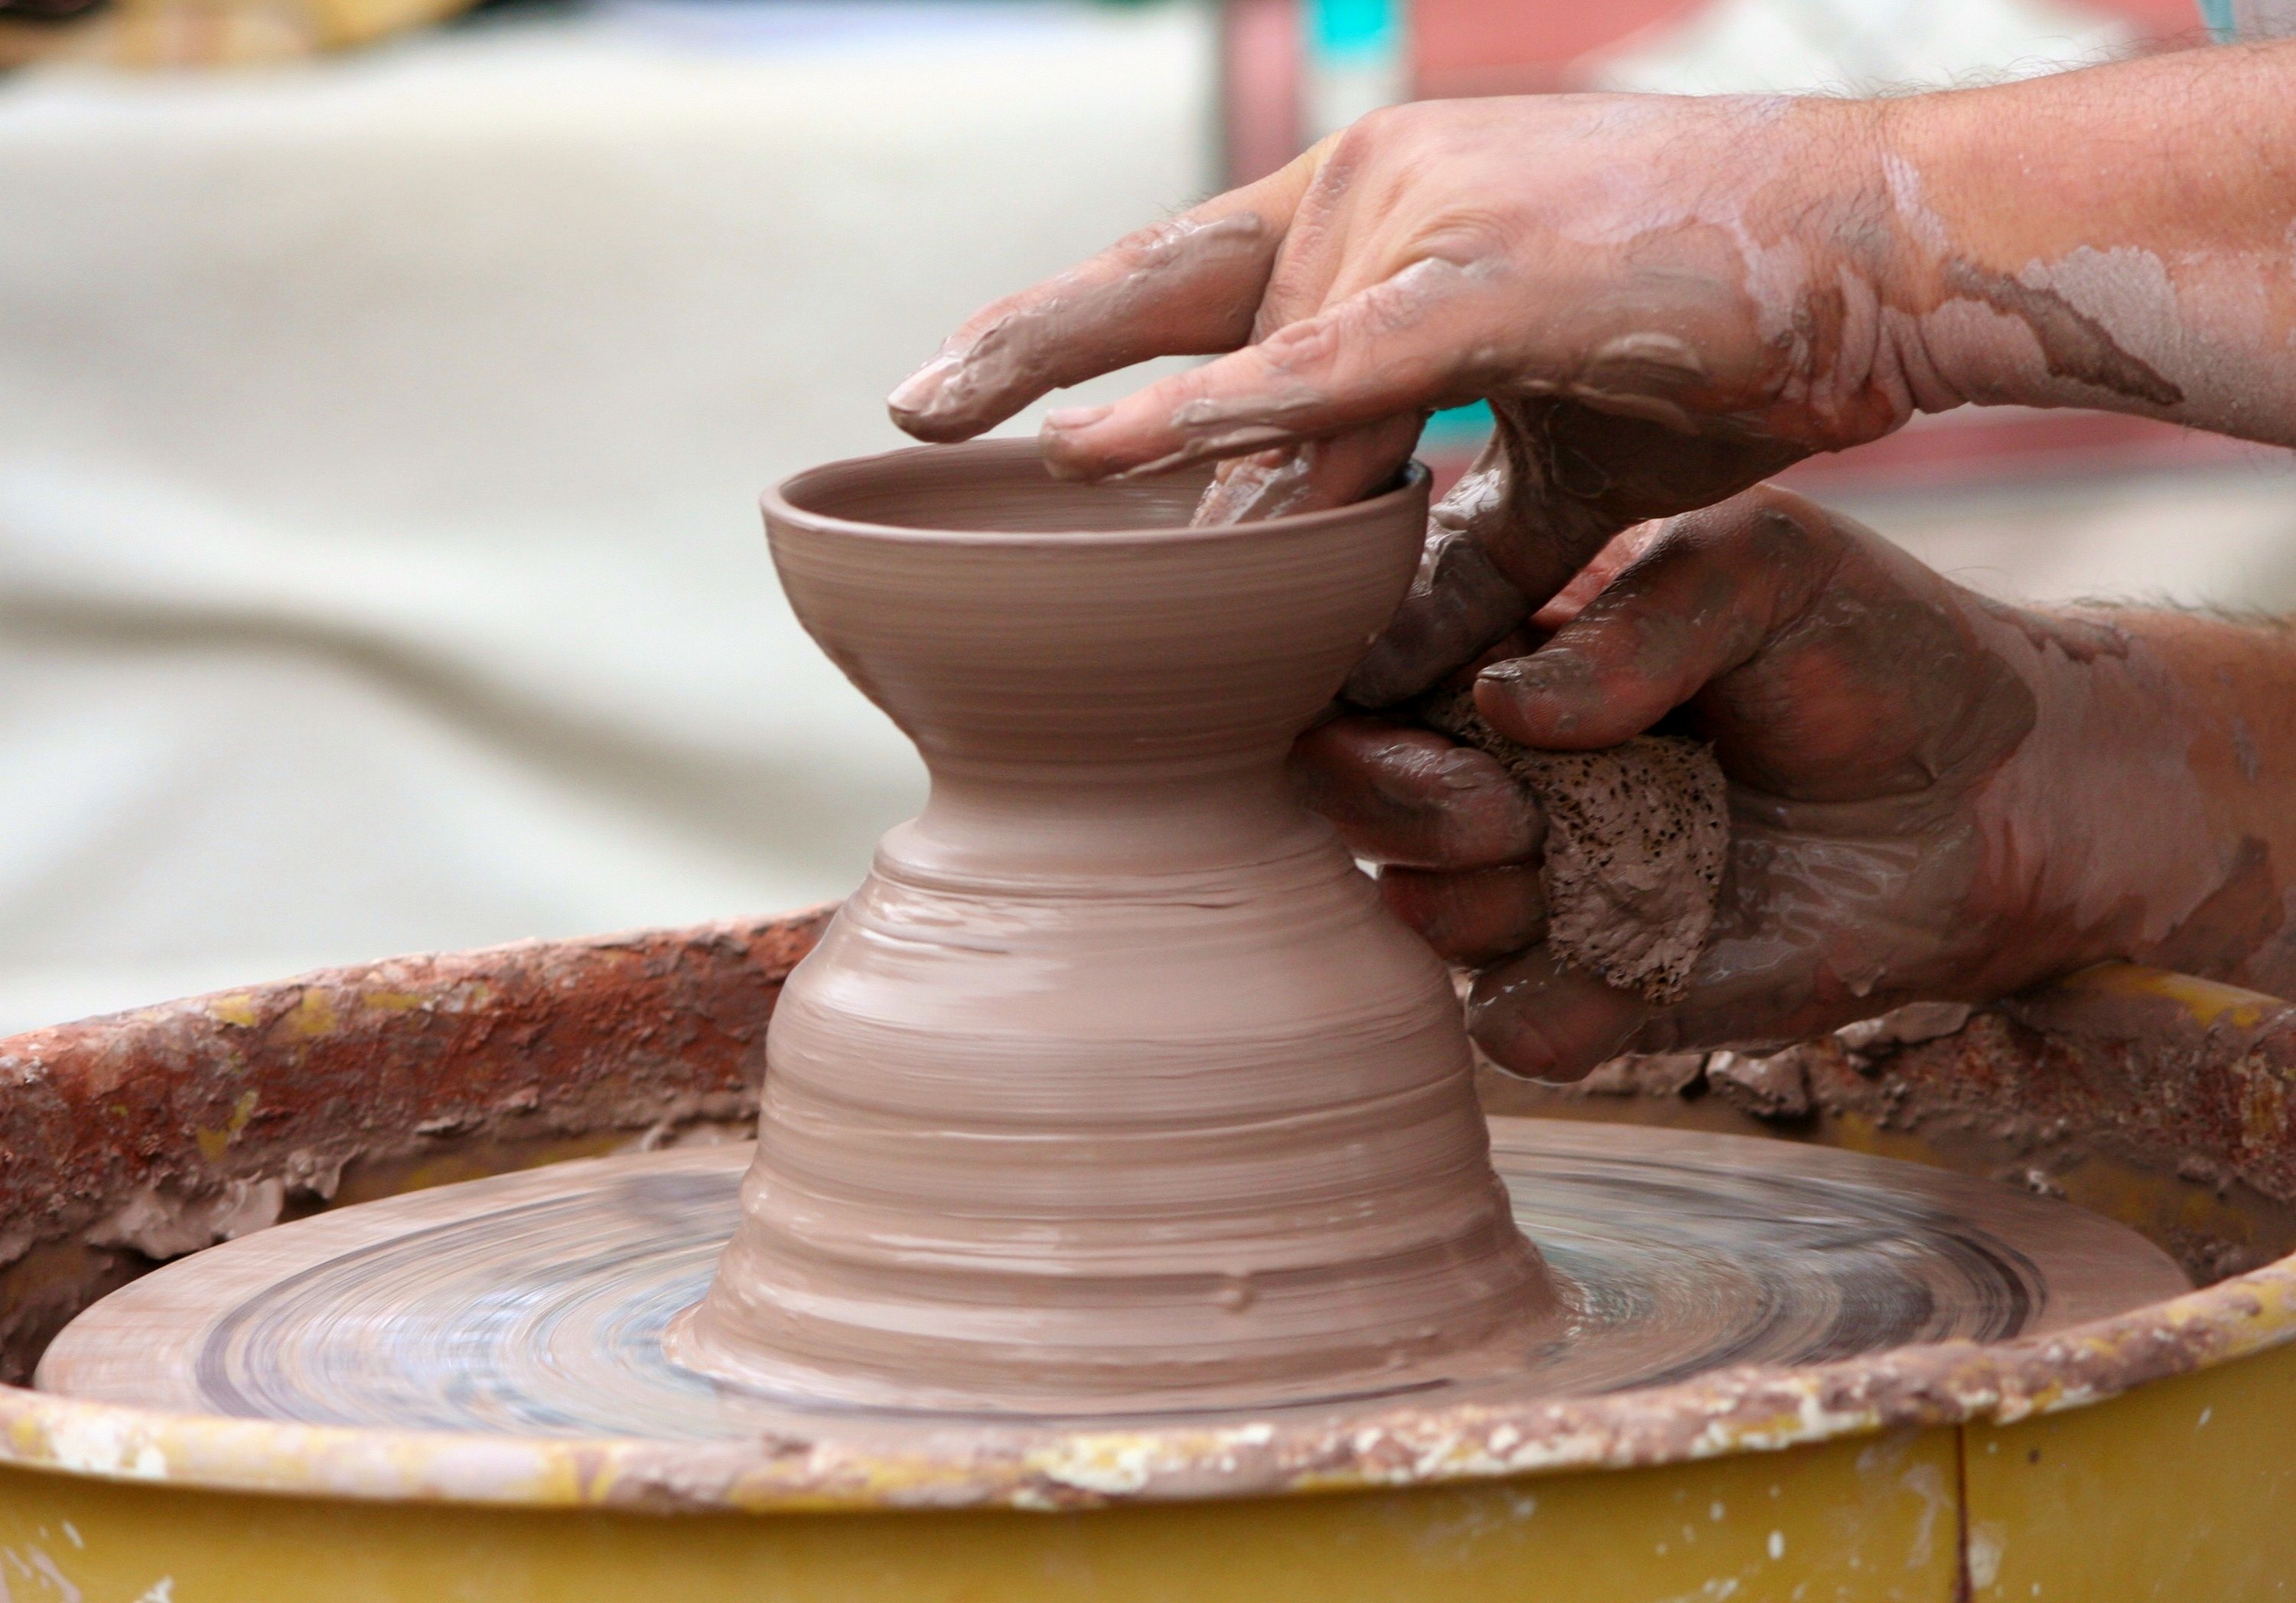
wheel, ceramic, craft, pottery, material, sculpt, art, turn, clay, spin, stoneware, potter's wheel